Edwin Davies (publisher)

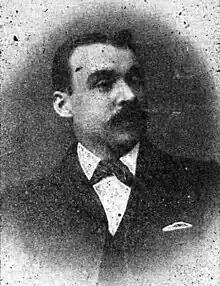
Edwin Davies

Edwin Davies (March 1859 – February 1919) was a Welsh publisher and editor. Born in Old Parr's Cottage, Welshpool, Montgomeryshire, his family later moved to Brecon, where he grew up. On completing his elementary education, he began a seven-year apprenticeship to a printing and publishing business. He was later employed as the business foreman, before acquiring the business and becoming its manager-editor, editing and publishing the newspaper, "Brecon and Radnor County Times", for the next twelve years. During this time he campaigned for the Disestablishment of the Church in Wales, which was achieved in 1914, and endorsed Liberal views.